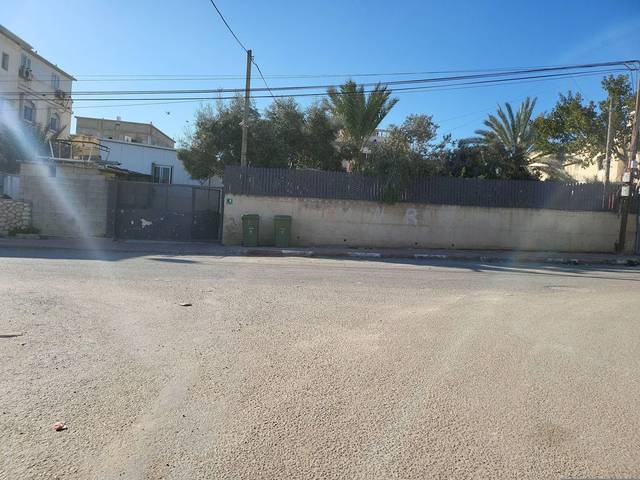
Region: Israel
Coordinates: 31.386, 34.745